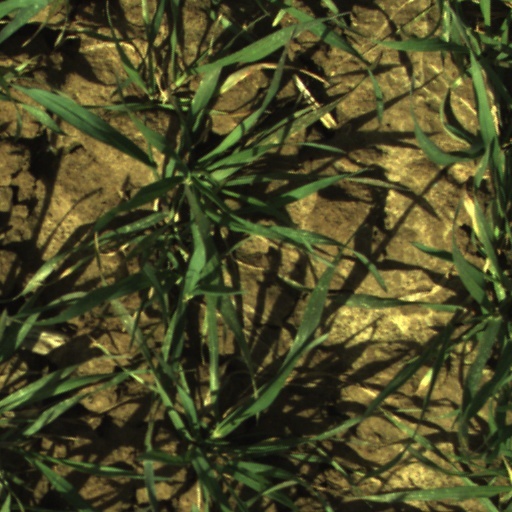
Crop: wheat